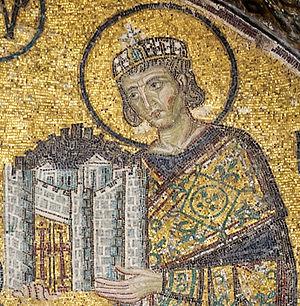
L'empereur Constantin 1er présentant un modèle de la ville à Marie.Détail de la mosaïque de l'entrée sud-ouest de de l'ancienne basilique Sainte-Sophie de Constantinople (Istanbul, Turquie).
Constantin Iᵉʳ, né à Naissus en Mésie le 27 février 272, est proclamé 34ᵉ empereur romain en 306 par les légions de Bretagne, et mort le 22 mai 337 après 31 ans de règne. C'est une figure prépondérante du IVᵉ siècle.
La présente liste ne se veut pas exhaustive. Elle se propose de mentionner un choix de saints parmi les plus vénérés par l'Église orthodoxe selon les dates du calendrier grégorien. Les dates du calendrier julien sont les mêmes mais correspondent, dans le calendrier grégorien, à une date postérieure de 13 jours. Elle les classe par collège, selon une logique qui prévaut lors de la composition du programme iconographique destiné à décorer les murs d'une église. Quelques saints peuvent figurer dans deux collèges différents.
Sainte-Sophie est un grand lieu de culte à Istanbul, situé sur le côté ouest du Bosphore. À l'origine une basilique chrétienne de Constantinople, elle est construite dans un premier temps au IVᵉ siècle, puis reconstruite bien plus grande au VIᵉ siècle, sous l'empereur byzantin Justinien, où elle acquit sa forme actuelle. Ayant remplacé Sainte-Irène comme siège du patriarche de Constantinople, elle devient mosquée au XVᵉ siècle sous Mehmet II. En 1934, elle perd son statut de lieu de culte pour devenir un musée, sur décision de Mustafa Kemal Atatürk. Sainte-Sophie reprend son statut de mosquée en 2020 sur décision de Recep Tayyip Erdoğan.